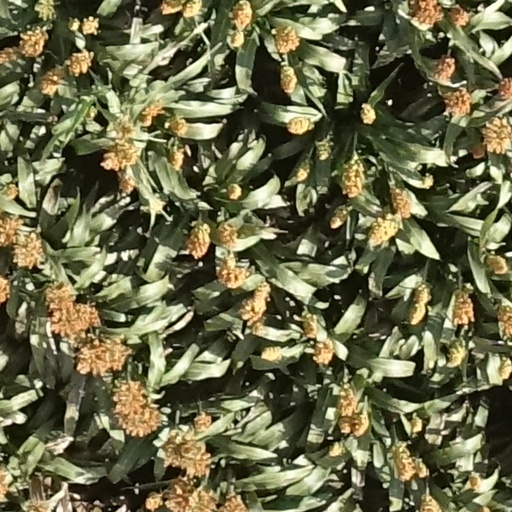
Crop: sorghum